Knall and Fall as Imposters

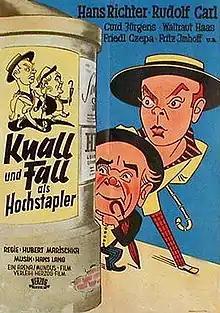
German film poster

Knall and Fall as Imposters (German: Knall und Fall als Hochstapler) is a 1952 Austrian-German comedy film directed by Ulrich Bettac and Hubert Marischka and starring Hans Richter, Rudolf Carl and Curd Jürgens. It was followed by a 1953 sequel "Knall and Fall as Detectives".